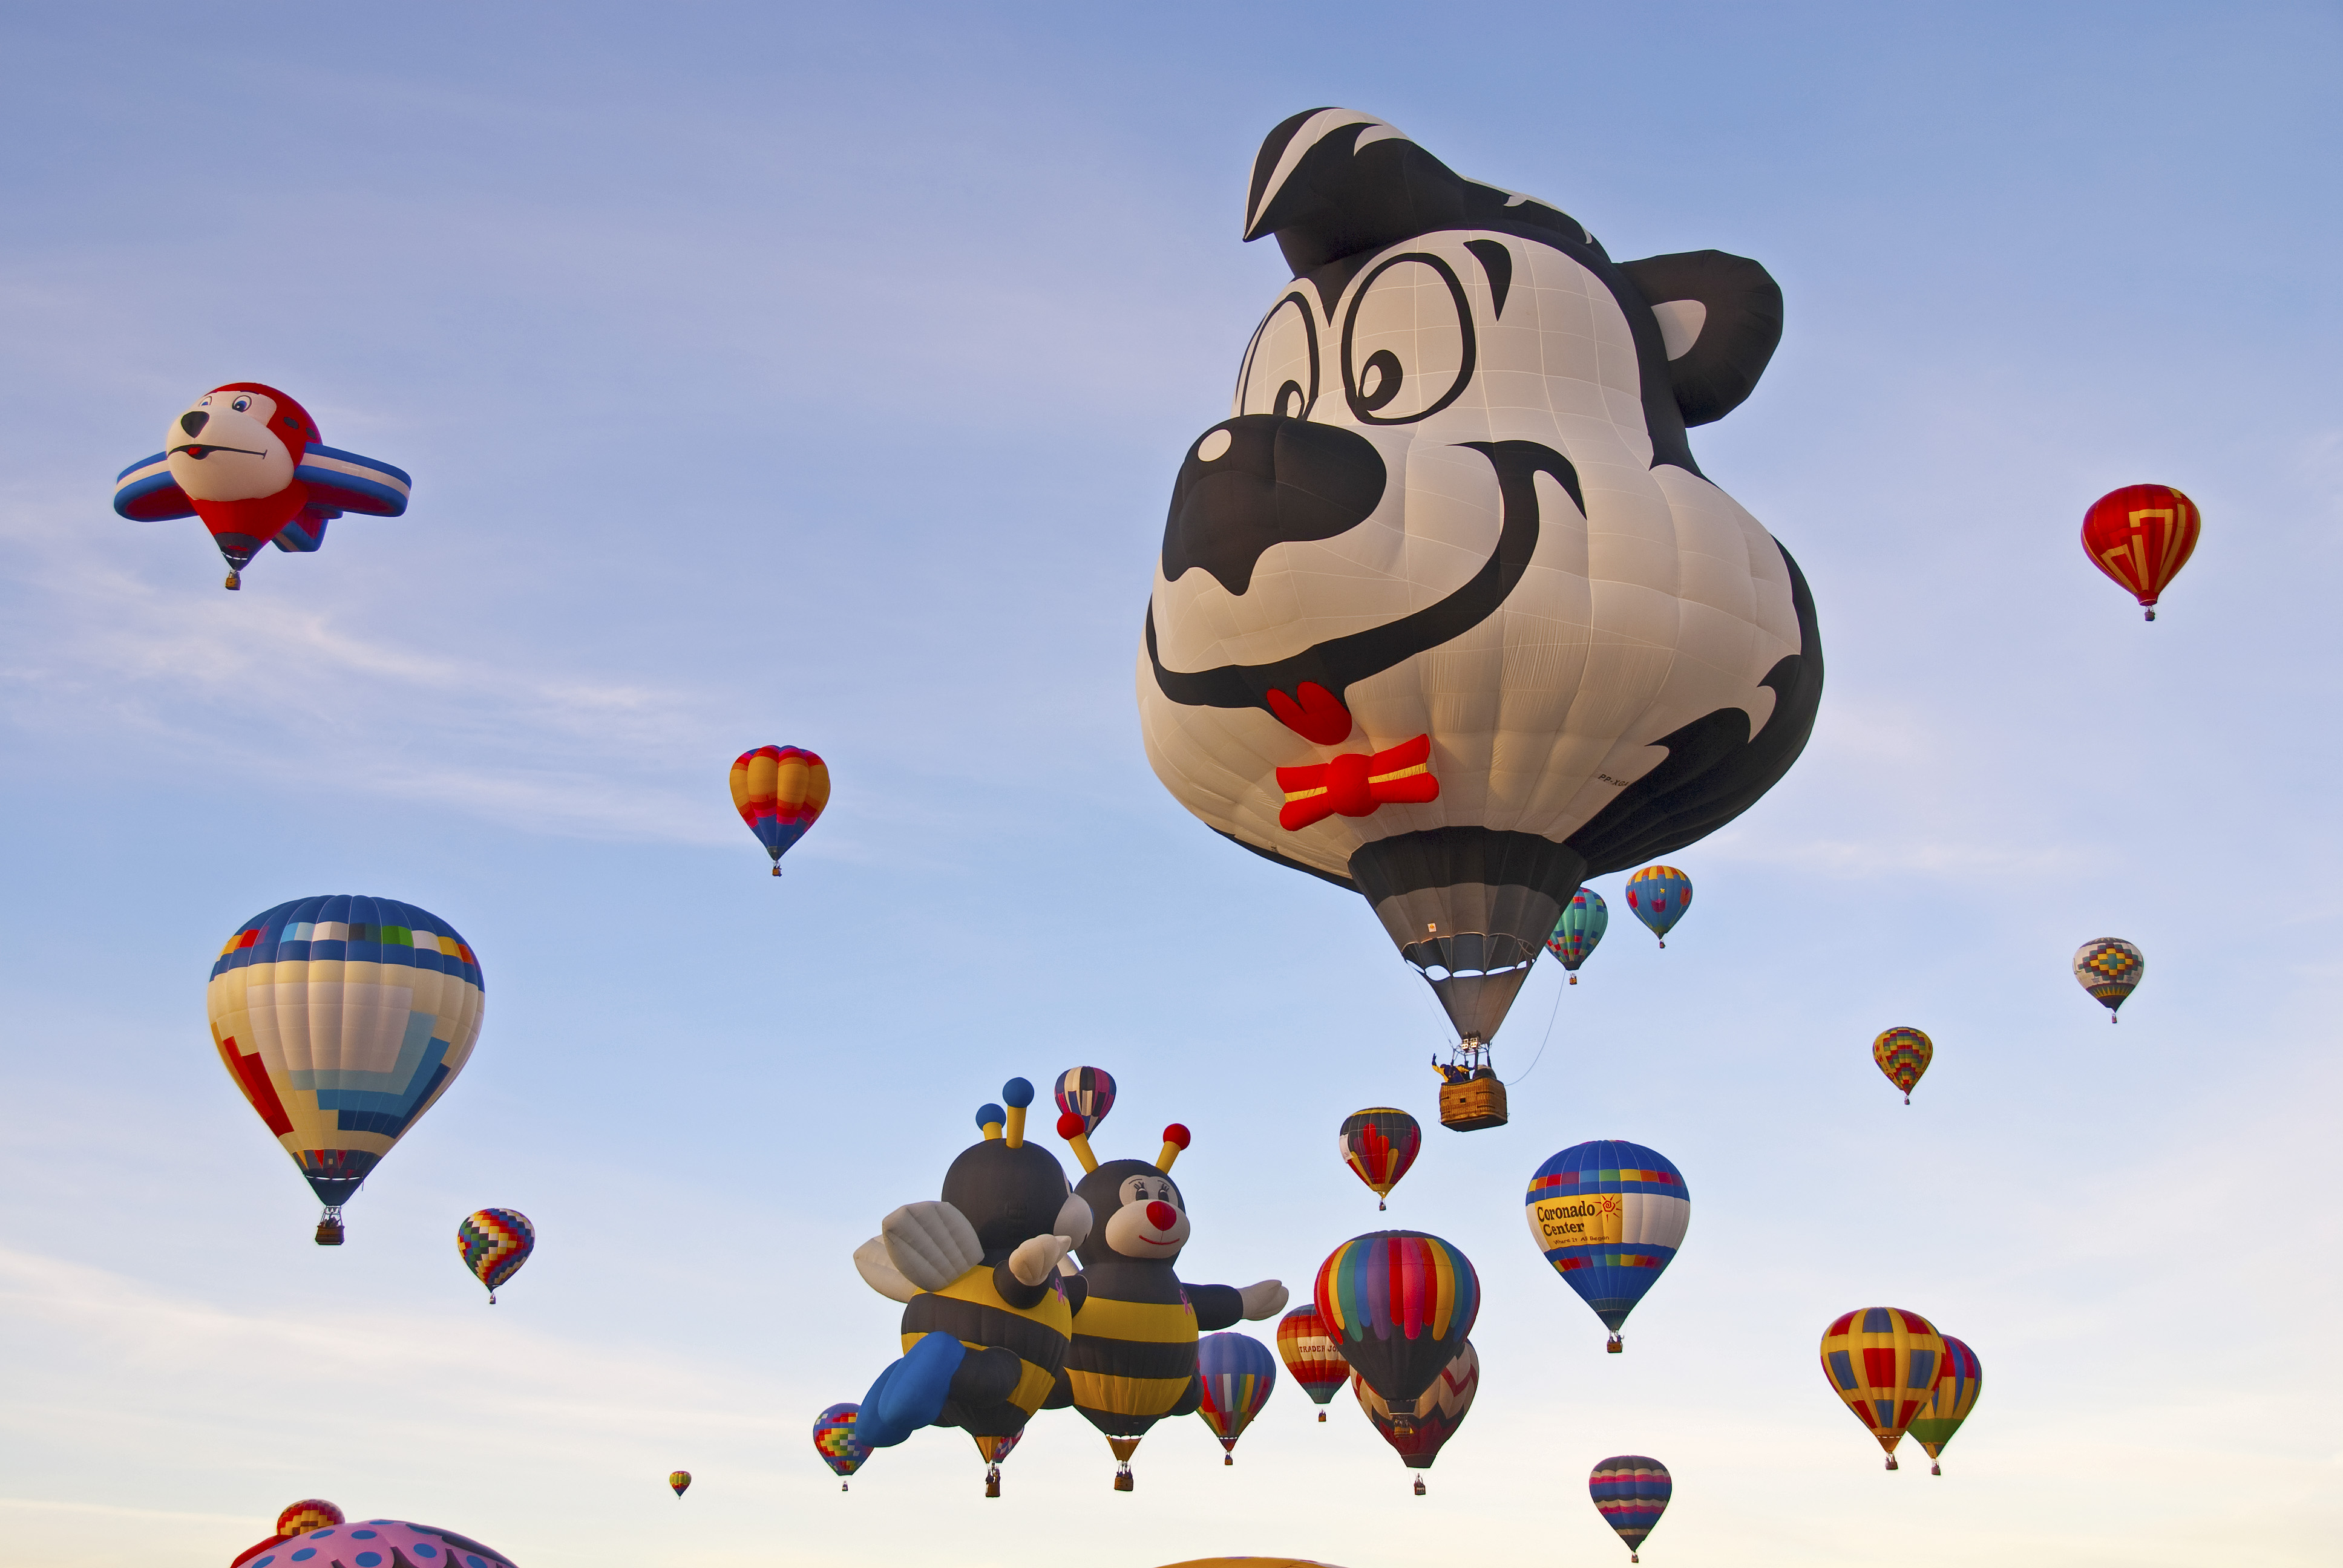
balloon, hot air balloon, aircraft, vehicle, toy, illustration, fiesta, albuquerque, hot air ballooning, atmosphere of earth